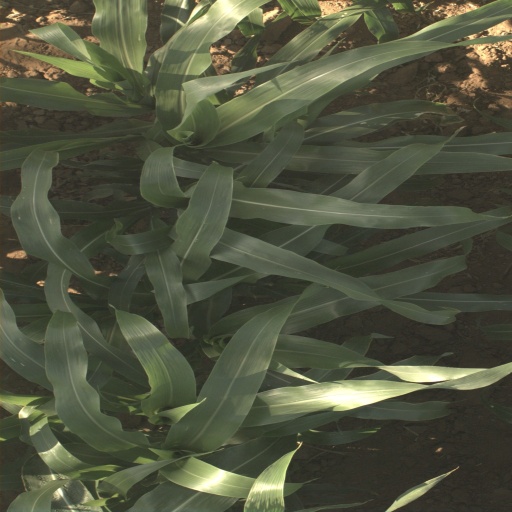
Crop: sorghum